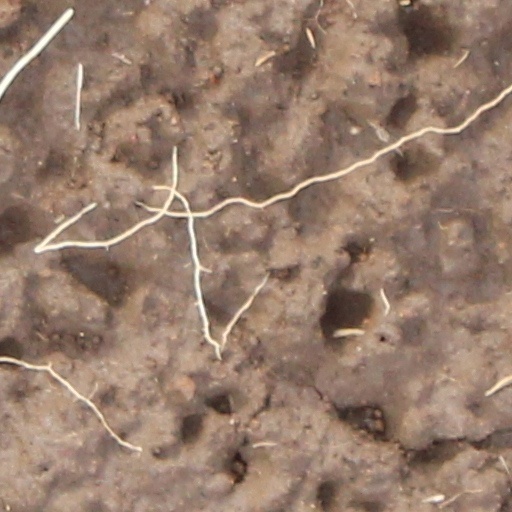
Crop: wheat